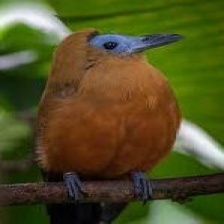
Species: CAPUCHINBIRD
Scientific name: PERISSOCEPHALUS TRICOLOR